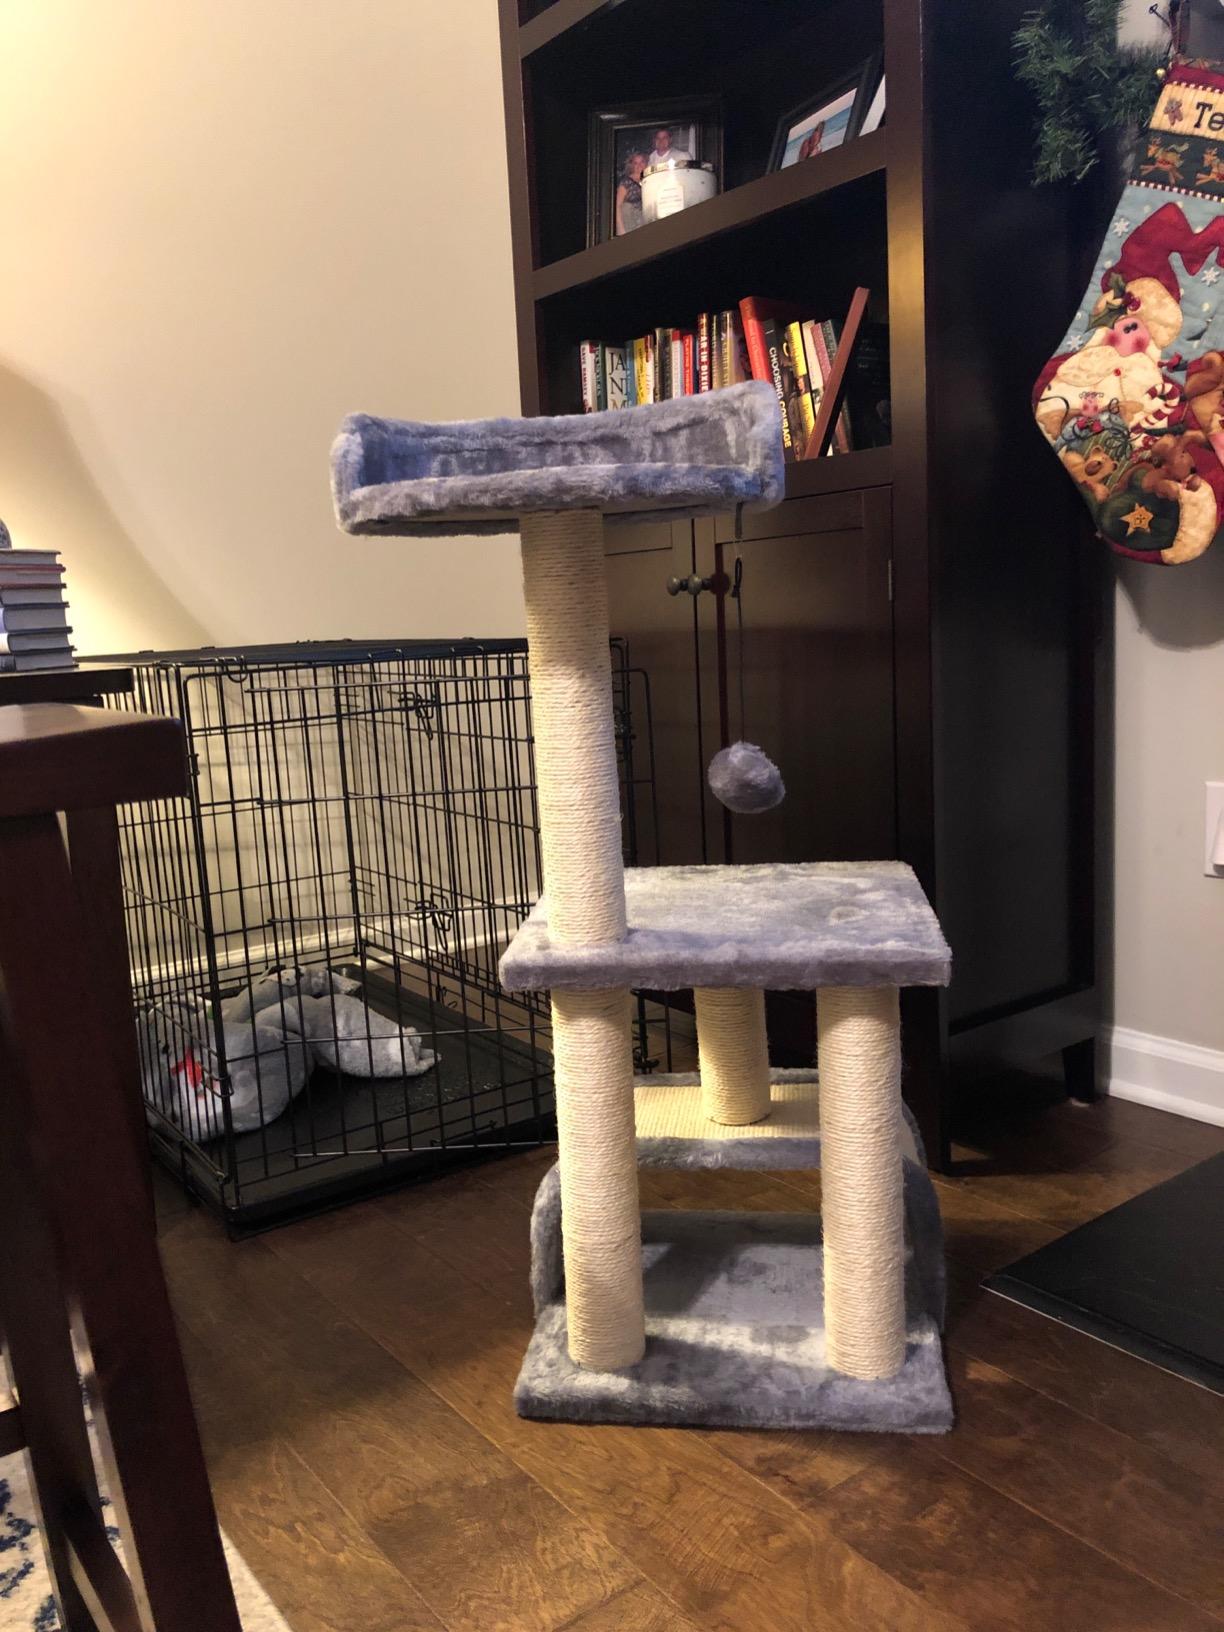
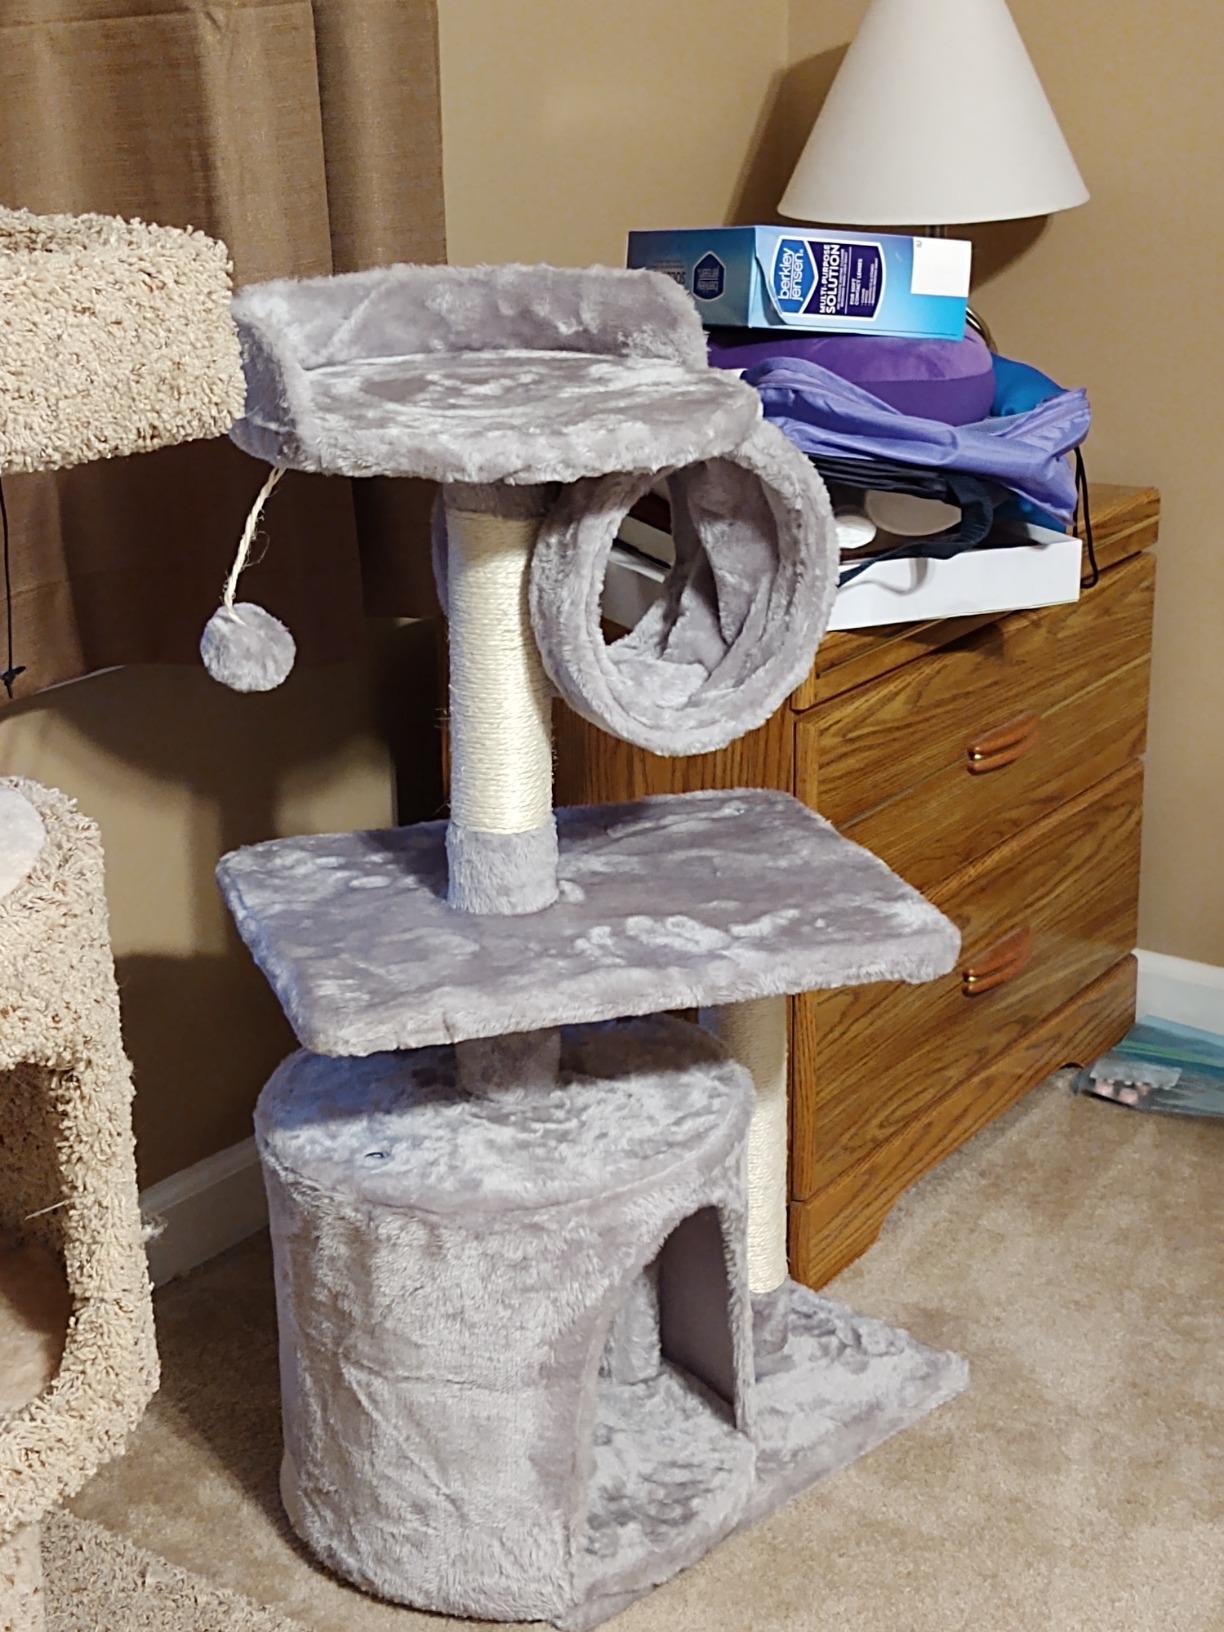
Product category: items_cat tree
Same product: no